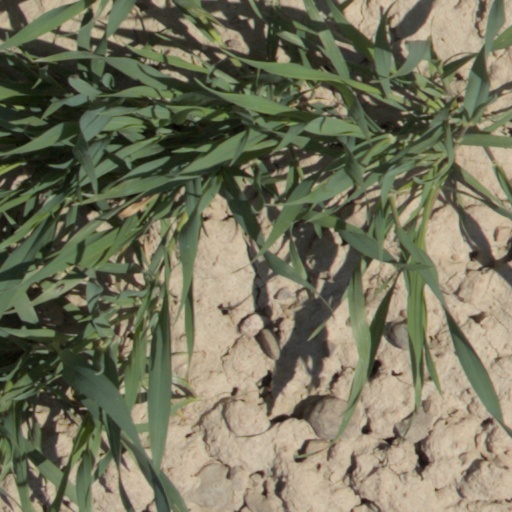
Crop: wheat